Adam Ashley-Cooper

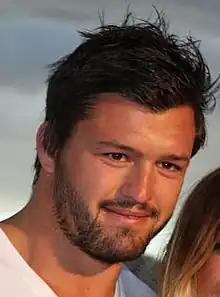

Adam Ashley-Cooper (born 27 March 1984), nicknamed "Swoop" and "Mr. Versatile", is an Australian former rugby union player who last played for the LA Giltinis of Major League Rugby (MLR). He has played in 121 matches for Australia, the third most of any Australia player at the time of his retirement. He was the senior assistant coach for backs with the LA Giltinis.